Cycle polo

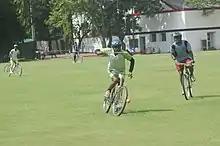
A Traditional Cycle Polo game in CC&FC, Kolkata

The Cycle Polo Association of India was officially created in 1966 it has its office in Jaipur, Rajasthan. The first men's nationals were played in 1970 in New Delhi, with the team from Rajasthan emerging victorious.